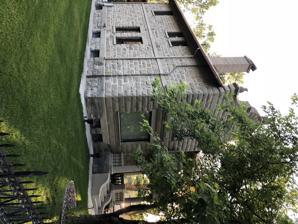
Building: Michael Jacobs House
Country: United States of America
Year built: 1907
Historic house in Montana, United States Southwest Corner - Michael Jacobs House United States historic place Michael Jacobs House U.S. National Register of Historic Places Show map of Montana Show map of the United States Location 4 W. First Avenue N, Columbus, Montana Coordinates 45°38′24″N 109°15′33″W / 45.64000°N 109.25917°W / 45.64000; -109.25917 Area less than one acre Built 1900-1907 Built by Jacobs, Michael Architectural style Renaissance NRHP reference No. 86003676 Added to NRHP January 28, 1987 Architect The Michael Jacobs House , at 4 W. First Avenue North in Columbus in Stillwater County, Montana , also known as the Jacobi House , is a Renaissance Revival -style house built of locally quarried sandstone during 1900–1907. It was listed on the National Register of Historic Places in 1987. It was built by, and home of, Michael Jacobs, an immigrant who later became mayor of Columbus. Michael Jacobs was born in Vinchia Turo, Italy in 1862 as Michael Angelo Jacobucci (he changed his name to Jacobi after coming to America, and then to Jacobs when he settled in Montana). Serving originally as a stone cutter and mason, he apprenticed in the granite and marble quarries of the mountains near his home. Jacobs originally migrated to Chicago where he began work with a construction firm while studying architecture in night school. He served as an assistant in the design and construction of the Art Institute of Chicago, doing finishing work and carving the lions that grace the entrance of the Institute today. Michael Jacobs was a talented and successful stonemason who used his skills to craft several masonry structures and decorative gravestones in Columbus. He arrived in Columbus with three other expert stone cutters in 1901 to manage the Montana Sandstone Co., a quarry located along the bluffs immediately north of Columbus. His quarrying and carving skills were widely recognized in the state and region. In addition, he was responsible for utilizing vast amounts of sandstone from the quarry he managed for public and private buildings in Wyoming and Montana, including the original State Capitol in Helena, federal buildings in Billings, Butte and Helena, hotels in Forsyth and Havre, high schools in Missoula and Havre and the Missoula Masonic Temple. Known locally as "Daddy Mike," he was, by his death in 1927, recognized as a patriarch, politician and entrepreneur. In 1907, Jacobs advertised with the company as a cut stone contractor, with work executed according to Plans and Details and Delivered to destination Crated and Numbered ready to go in the wall." By 1914, he had expanded his interests to become the owner of the Stillwater Monumental Works Co., with an "Artistic line of monuments manufactured exclusively of Columbus Sand Stone." Jacobs built, owned and managed (with his son) the Atlas Building in Columbus, a combination bowling alley, billiard room, restaurant and saloon. Jacobs was also a successful politician, being elected as an alderman for the 2nd Ward in 1907 and then mayor of Columbus. Architecture The Jacobs House or Jacobi House, is built of locally quarried hard sandstone during 1900–1907. The overall size and massing, and outstanding craftsmanship exhibited in the masonry work and stone carving of the Jacobs House contribute to its distinctive, stylistic appearance. The ornate stone Corinthian columns and carved decorations of the Jacobs House provide a sharp contrast to the rustication of the stone blocks. In an effort to present the most attractive facade to the public, the south and east walls of the Jacobs House—those clearly visible from 1st Ave. North and Quarry St.—were finished with finely cut, rock-faced ashlar stone that exhibits thin, precise mortar joints. The builder-architect's Renaissance Revival influence can also be noted in the tall pavilion and carved stone decorations placed along the facade, as well as the hipped roof and rectangular shape, molded stringcourse dividing the first and second floors, and the windows and doors framed with sandstone. History The home was built in 1904. After Michael Jacobs death, the home was owned by several local prominent businessmen including bankers, doctors, mayors and mining superintendents. Historic Registry This historic building was listed on the National Register of Historic Places by the United States Department of the Interior National Park Service on January 28, 1987, OMB Approval Number #. 1024-0018. Its NRHP nomination states: "Through its ornamental facade and finely crafted ashlar walls, the Renaissance style residence illustrates the outstanding masonry skills and business and political prominence of its builder and original owner, Michael Jacobs. The Michael Jacobs House recently went through a complete restoration. The following is a brief summary of work completed: Brazilian cherry floors, trim, doors, stairs and cabinets, except the kitchen which is solid hickory, radiant heat flooring, Heartland Classic Series appliances with Bosch 42 dBA dishwasher, Renaissance lighting fixtures and door knobs, copper penny roof, upgraded insulation in house and garage and other modernization upgrades." References